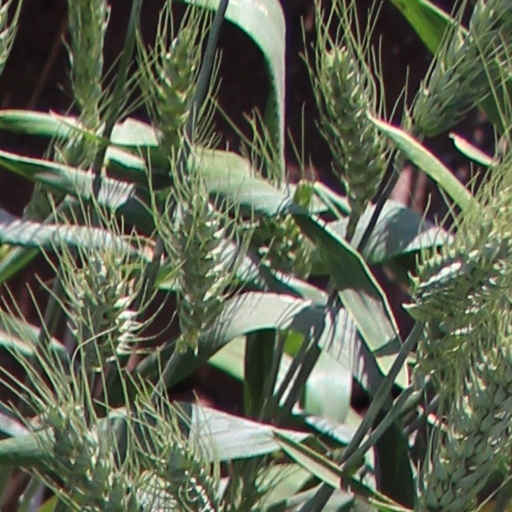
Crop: wheat